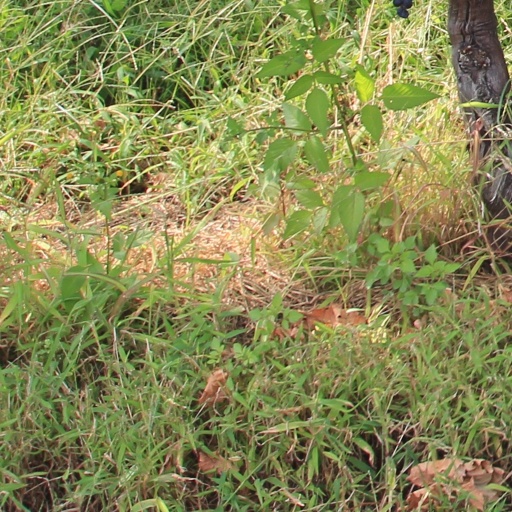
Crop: grape